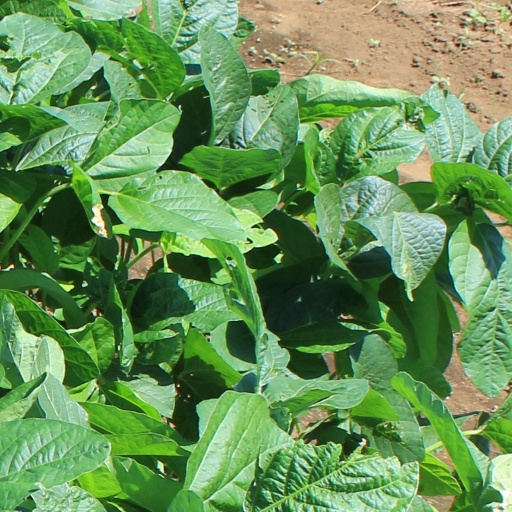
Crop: soybean